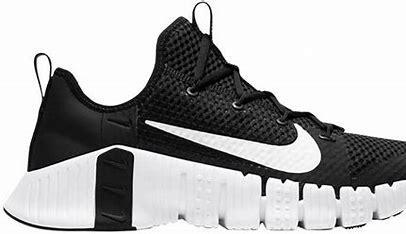
Brand: Nike
Model: Free Metcon 5